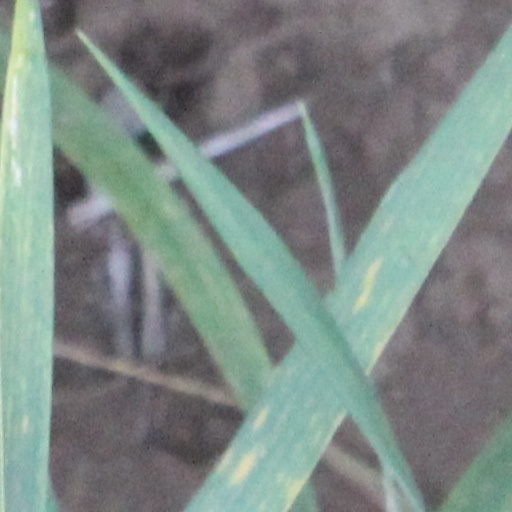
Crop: wheat